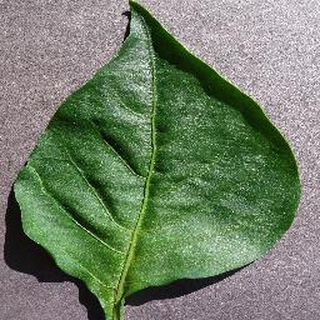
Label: healthy_bell_pepper